Boer War Memorial, Canberra

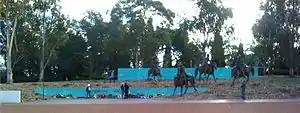

The Boer War Memorial in Canberra, Australian Capital Territory, is on Anzac Parade on the western row of memorials near Lake Burley Griffin. This commemorates the Military history of Australia during the Second Boer War, 1899-1902.